Manasa

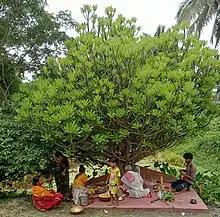
Manasa puja on the day of Dashahara at a bedi of Euphorbia neriifolia, in West Bengal.

Accompanied by her adviser, Neto, Manasa descended to earth to see human devotees. She was initially mocked by the people but then Manasa forced them to worship her by raining calamity on those who denied her power. She managed to convert people from different walks of life, including the Muslim ruler Hasan, but failed to convert Chand Sadagar. Manasa wanted to become a mainstream goddess like Lakshmi or Saraswati. To get there, she had to achieve the worship of Chand Sadagar who was extremely adamant and took oath not to worship Manasa. Thus to gain his fear and insecurity, Manasa one by one killed his six sons. At last Manasa conspired against two dancers of Indras Court who loved each other, Anirudha and Usha. Anirudh had to take birth as Lakhinder, Chand and Sanaka's seventh son. Usha took birth as Behula and married him. Manasa killed him but Behula floated on water for nine months with the dead body of her husband and finally brought back the lives of the seven sons and the lost prosperity of Chand. At last, he yielded by offering a flower to the goddess with his left hand without even looking at her. This gesture made Manasa so happy that she resurrected all of Chand's sons and restored his fame and fortunes. The "Mangal kavyas" say that after this, the worship of Manasa was popular forever.